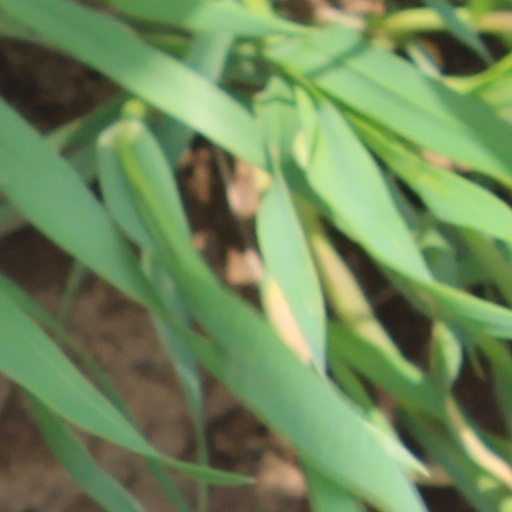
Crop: wheat